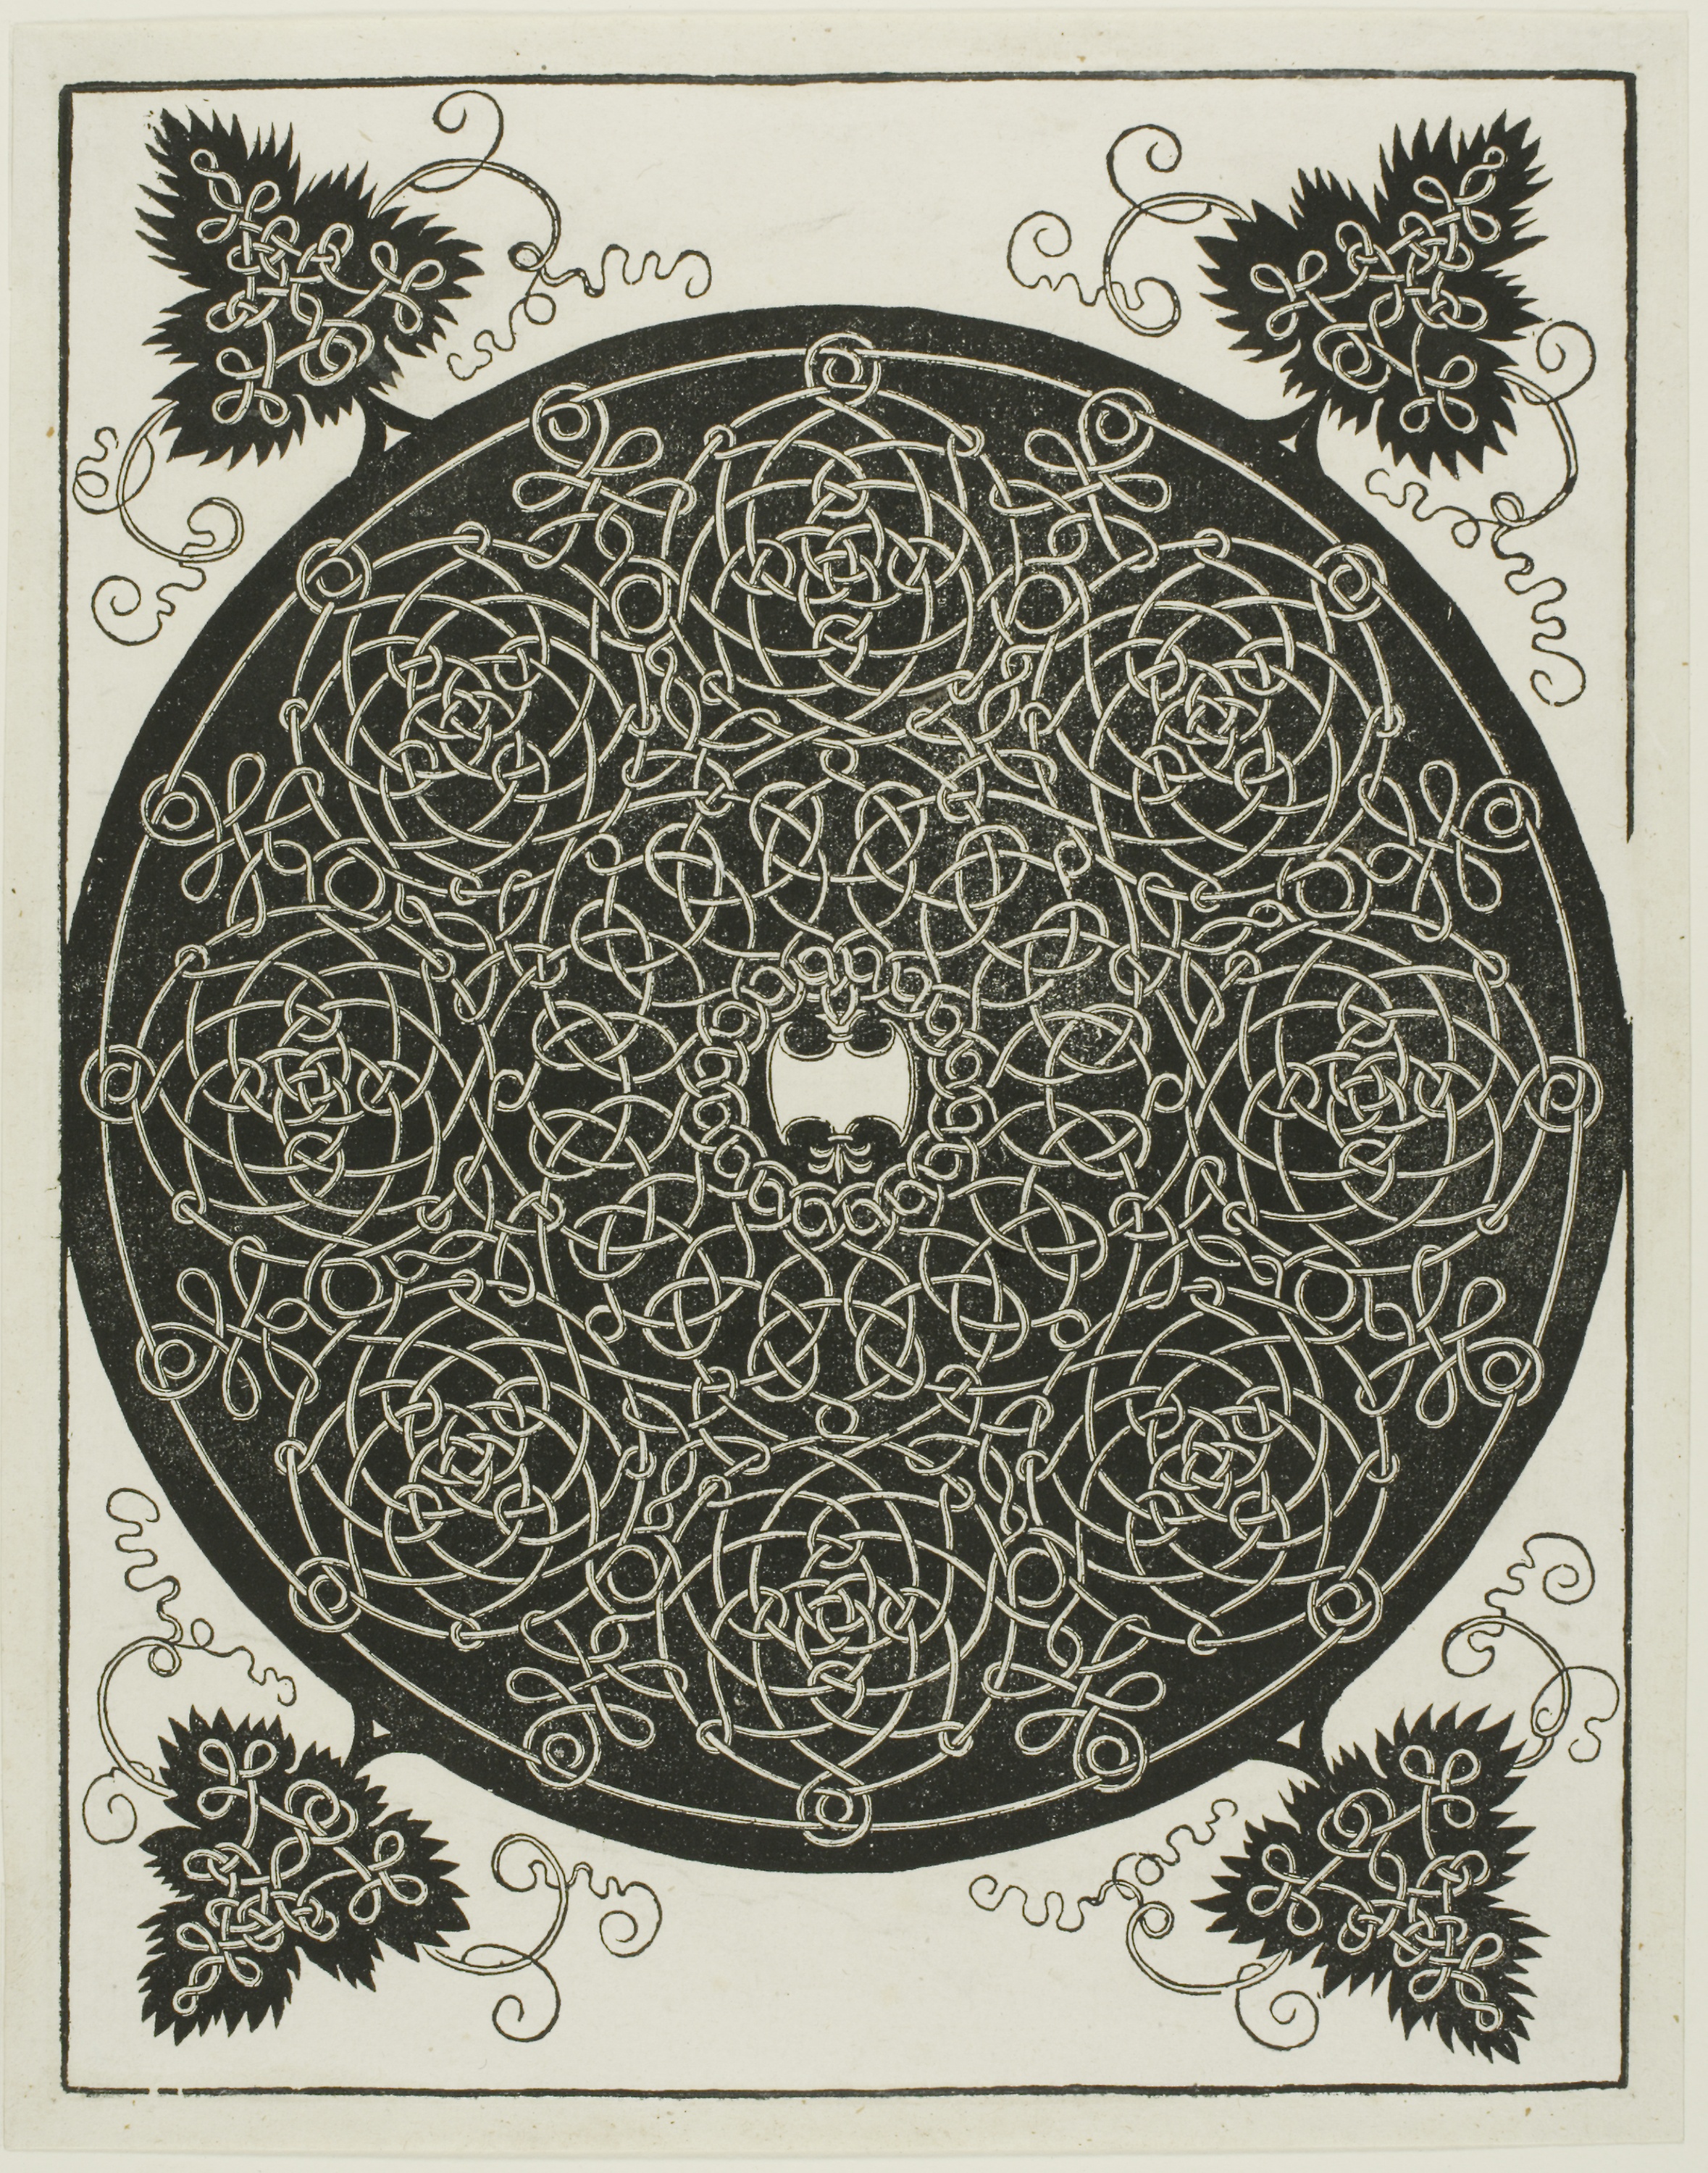
black and white, pattern, design, circle, font, monochrome, illustration, visual arts, printmaking, art